Bon Boullogne

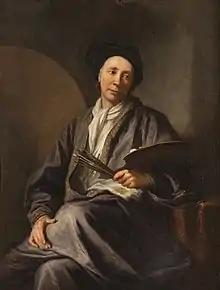
Gilles Allou, "Bon Boullogne", 1711, Palace of Versailles

Boullogne was born in Paris, a son of the painter Louis Boullogne; he was regarded as the most gifted of his children. He took his first lessons from his father, whom he is thought to have assisted in the Grande Galerie of the Louvre. Through his father, who presented a half-length figure of St John by Bon to Jean-Baptiste Colbert, Contrôleur Général des Finances, he was sent to the Académie de France in Rome as a Pensionnaire du Roi. In this capacity, he made copies of famous works, in particular some frescoes by Raphael in the Vatican Loggie, intended for reproduction as Gobelins tapestries. The period he then spent in Lombardy helped to complete his training. He studied the work of Antonio da Correggio and the Annibale Carracci, as well as Guido Reni, Domenichino and Francesco Albani. Bon’s painting, especially the mythological work, shows great affinities with the work of the Bolognese school, which was also to be found in the royal collections. Also of influence to Bon was Nordic art, as demonstrated in his female portraits framed by plant like motifs, a device taken up by his pupil Robert Tournières. He died in Paris.